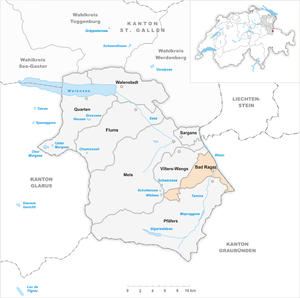
Bad Ragaz est une commune suisse du canton de Saint-Gall, située dans la circonscription électorale de Sarganserland.